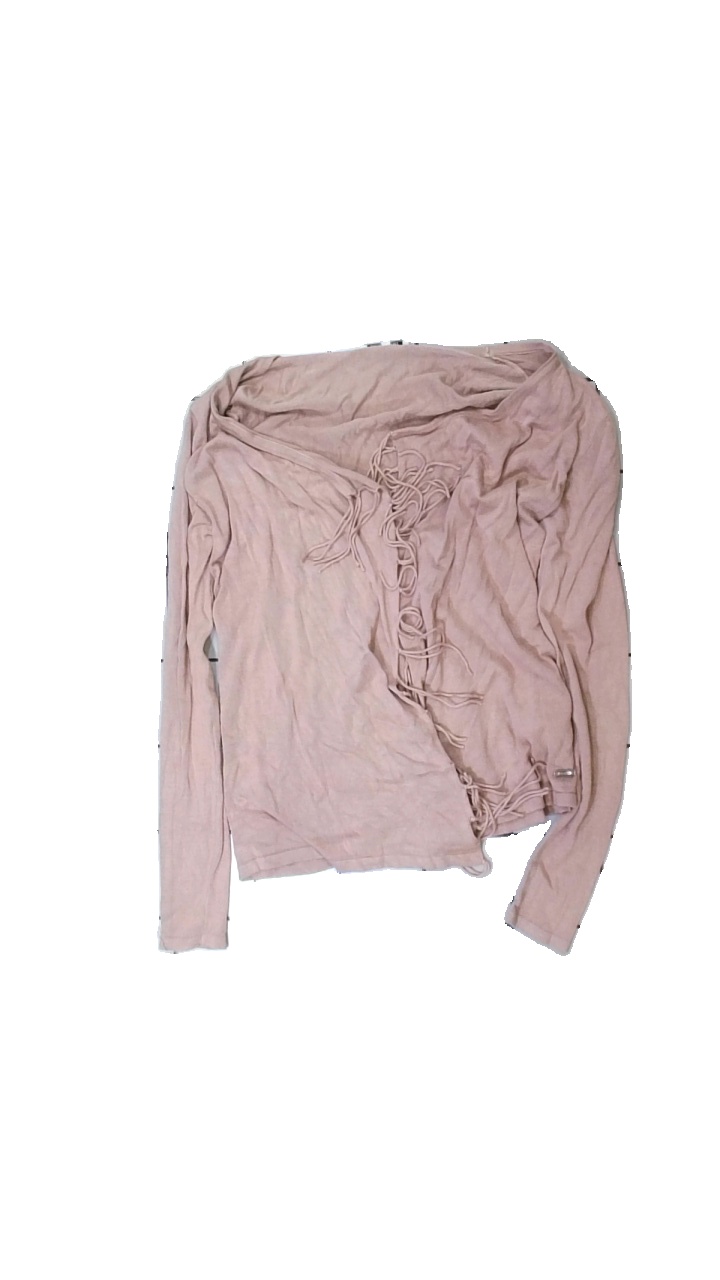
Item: Cardigan (Ladies)
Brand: Steilman
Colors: Beige
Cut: Regular
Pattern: Dots
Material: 100% viscose
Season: All
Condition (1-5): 3
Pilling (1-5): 4
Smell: Minor
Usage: Reuse
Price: <50